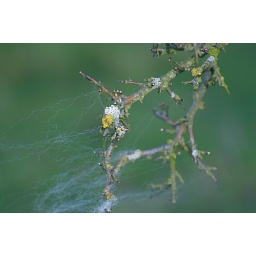
the fields were full of sheep with lambs who obviously love to rub against these thorny trees